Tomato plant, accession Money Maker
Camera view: horizontal (90 deg, fisheye); turntable rotation: 30 degrees
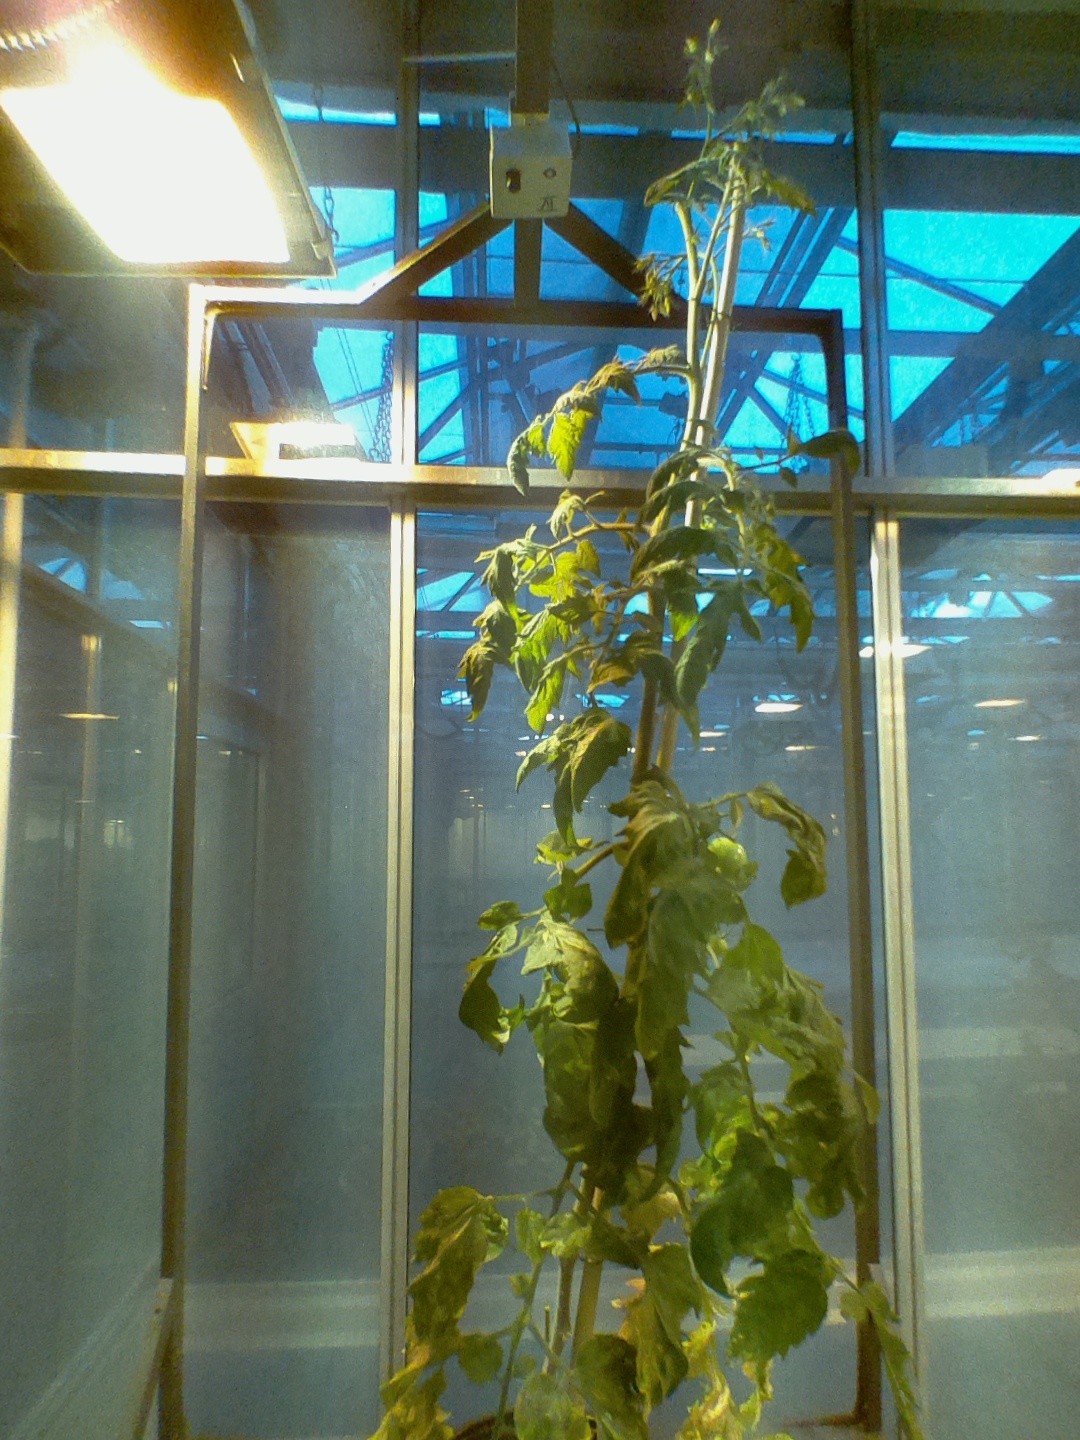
BBCH growth stage 76: 60%-70% of final fruit size